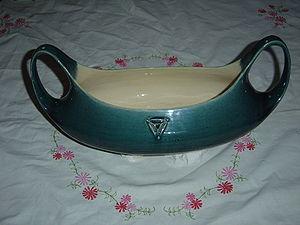
Jardinière de la fabrique DE KAT à Bergen op Zoom, par Govert-Marinus AUGUSTIJN
« Nieuwe Kunst » est le nom donné à un style d'Art nouveau typique des Pays-Bas.
"Govert-Marinus Augustijn, est un maître-potier hollandais faisant partie dans ce pays du courant Art nouveau ou ""Nieuwe Kunst"" par lequel on désigne la forme particulière qu'a pris l'Art nouveau aux Pays-Bas.